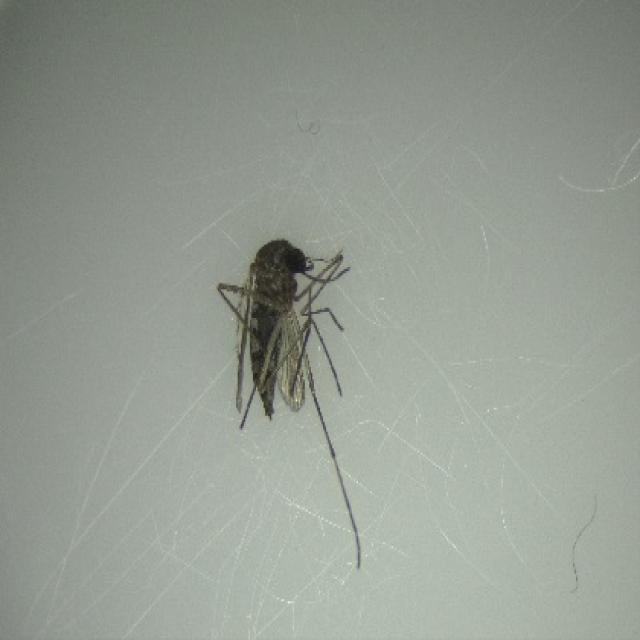
Species: aedes_vexans